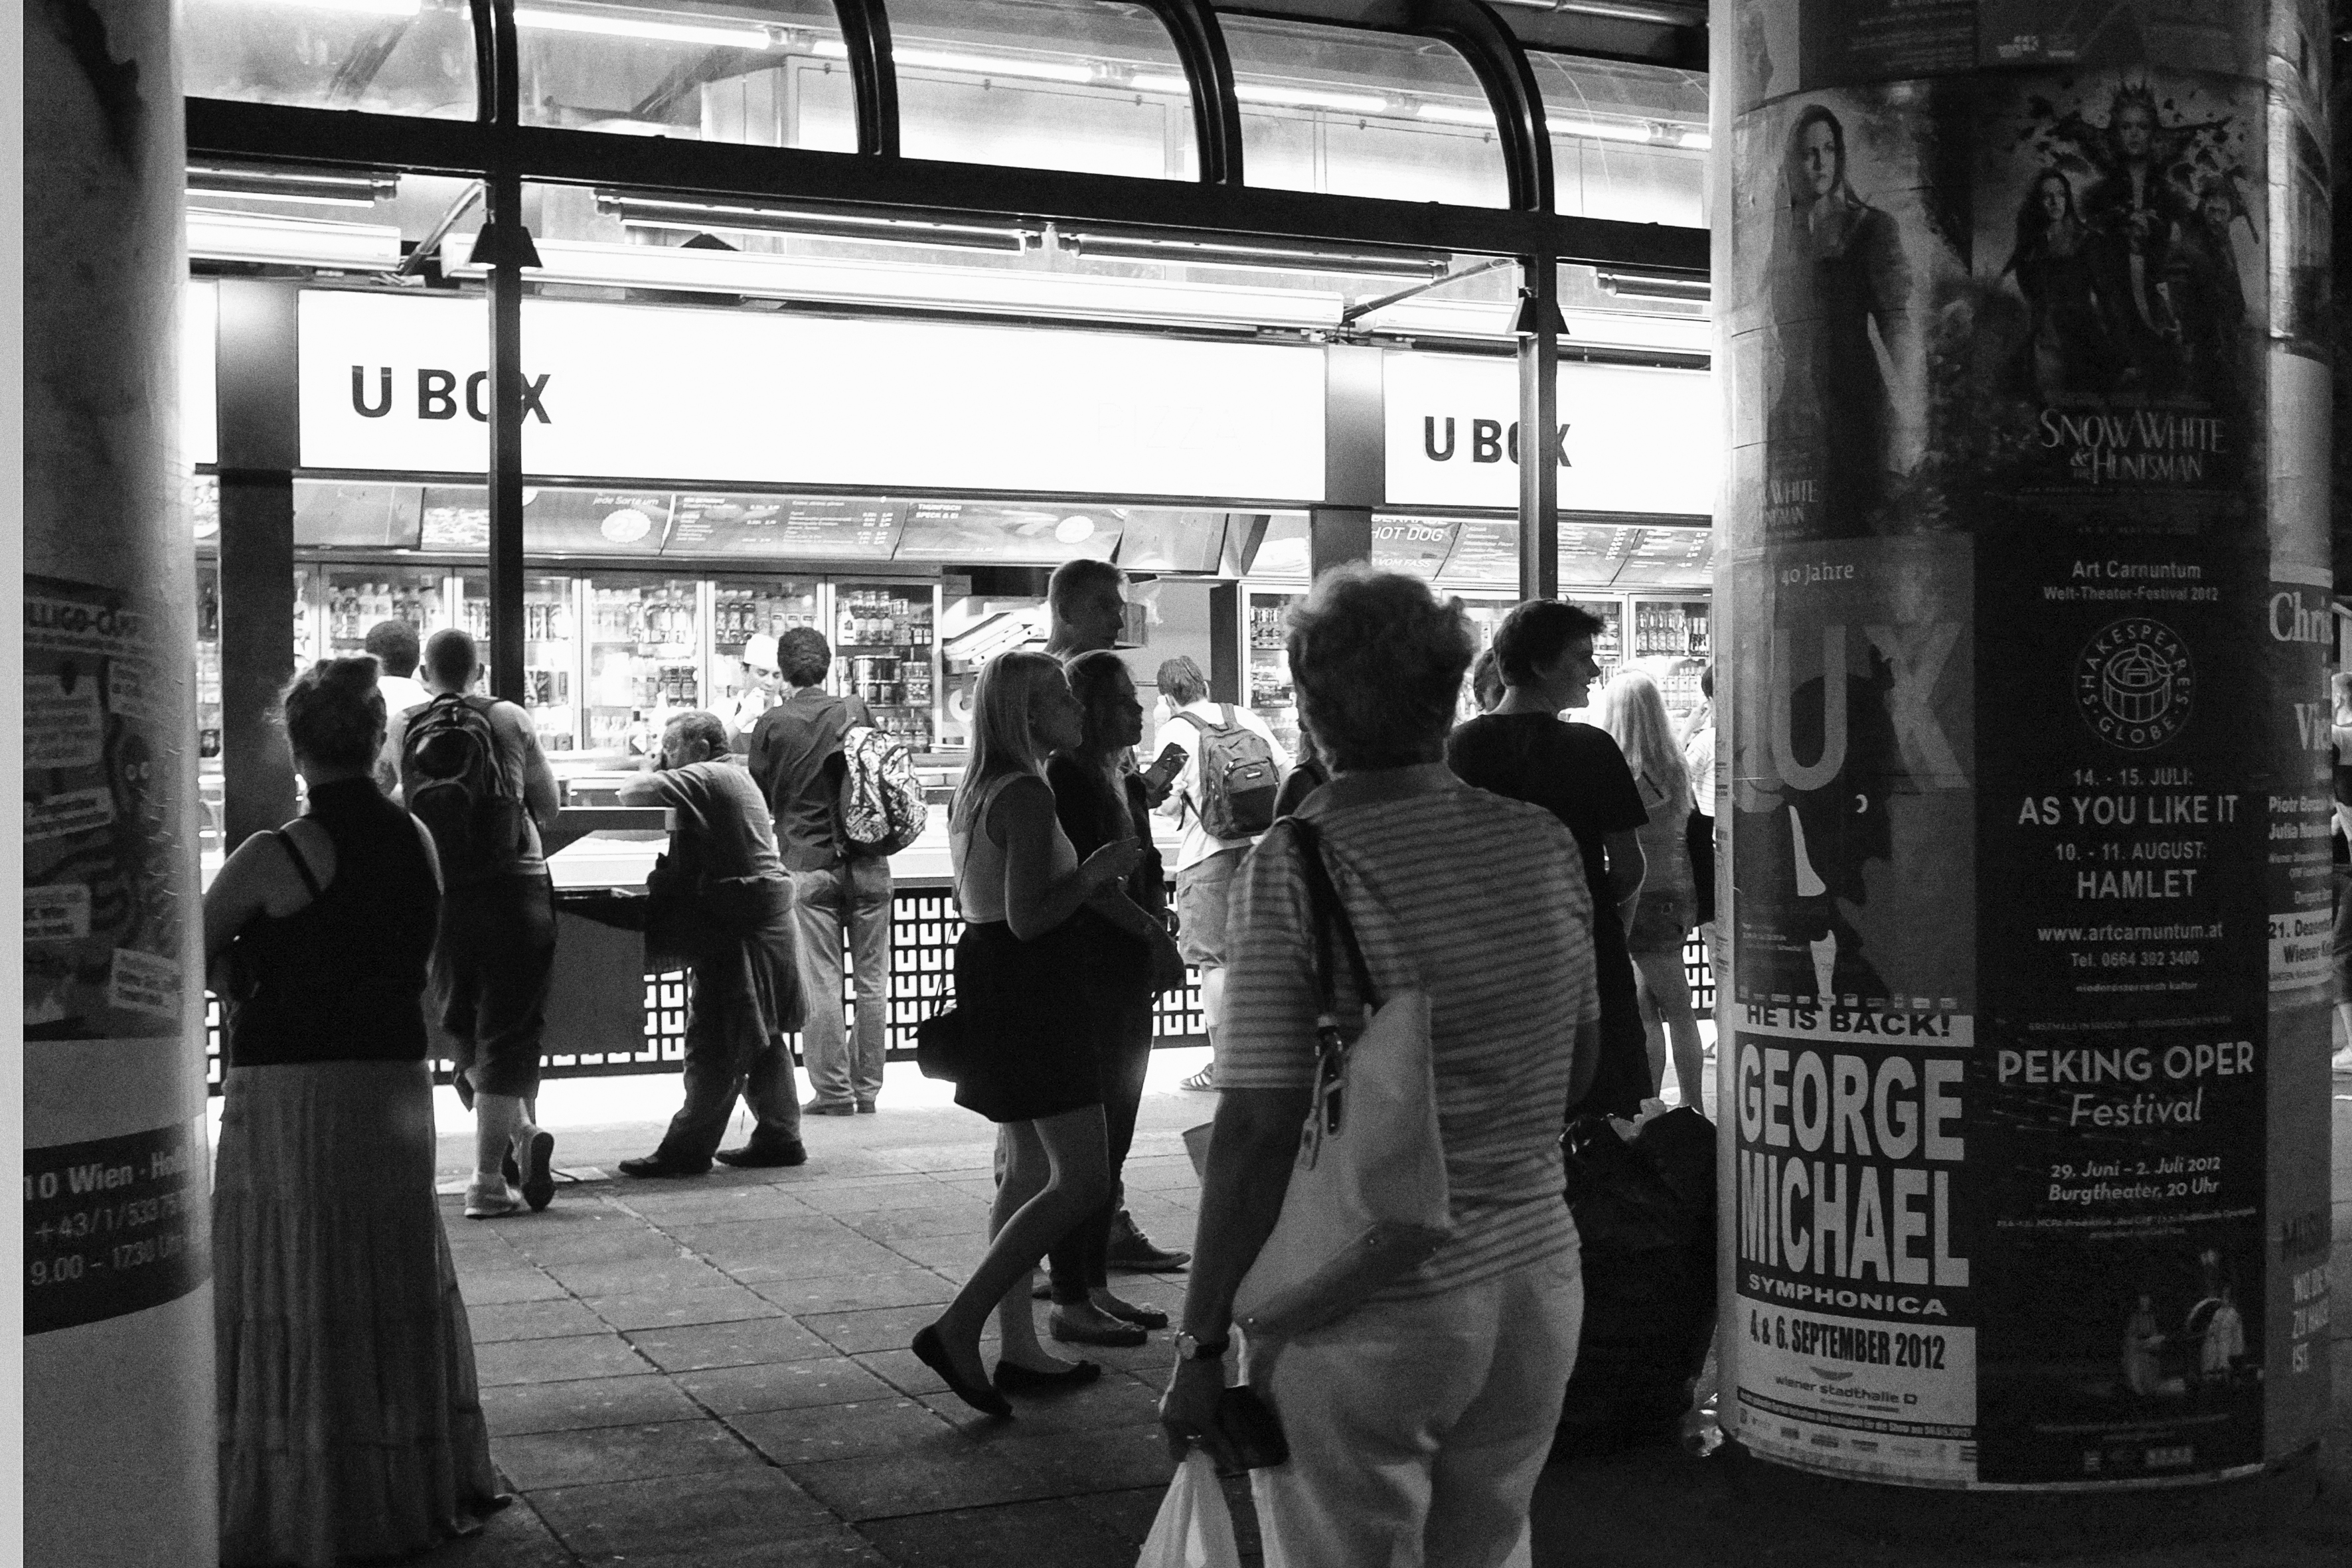
black and white, road, white, street, photography, urban, crowd, fujifilm, black, monochrome, bw, blackwhite, infrastructure, vienna, x100, photograph, snapshot, image, fuji, wien, finepixx100, urban area, monochrome photography